Jamali Kamali Mosque and Tomb

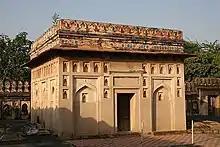
Jamali Kamali tomb façade

The tomb of Jamali-Kamali is a decorated square structure with a flat roof, located adjacent to the mosque on its northern side. Inside the chamber, the flat ceiling is plastered and ornately decorated. It is painted in red and blue with some Koranic inscriptions, and the walls are adorned with inlaid coloured tiles inscribed with Jamali's poems. The decorations in the tomb have been described as giving the impression of "stepping into a jewel box". In the Jamali Kamali Mosque and Tomb the tomb chamber has two marble graves: one of Jamali, the saint poet and the other of Kamali. The reason for the Kamali name could probably be that it rhymes well with Jamali.